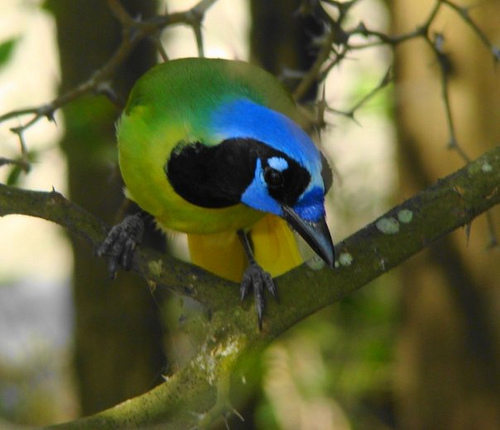
this bird's feathers are gradiants of blue, yellow, and greenthe bird has a blue crown and a black bill that is large.
this bird has a green body, yellow tail, blue crown, and black superciliary.
this vivid blue, green, and yellow bird has a short black beak and black markings around it's eyes extending to its throat.
this bird has a blue crown, yellow breast, and green wingbars.
this bird has wings that are yellow and green and has a blue crown
this brightly colored bird with a iridescent crown atop a sharply pointed black beak matching it's nape, tarsus and feet, while the coloring to a green back and yellow side and coverts.
this small bird has a vivid blue crown, black superciliary containing a white dot and a green breast and back.
this particular bird has a belly that is yellow and a green back
this bird has wings that are green and has a blue head
Species: Green Jay